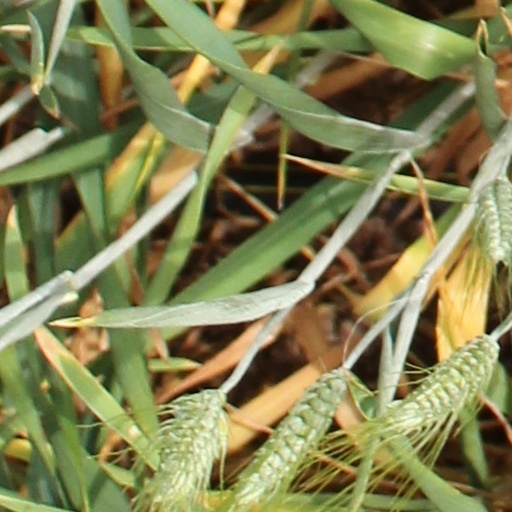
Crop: wheat